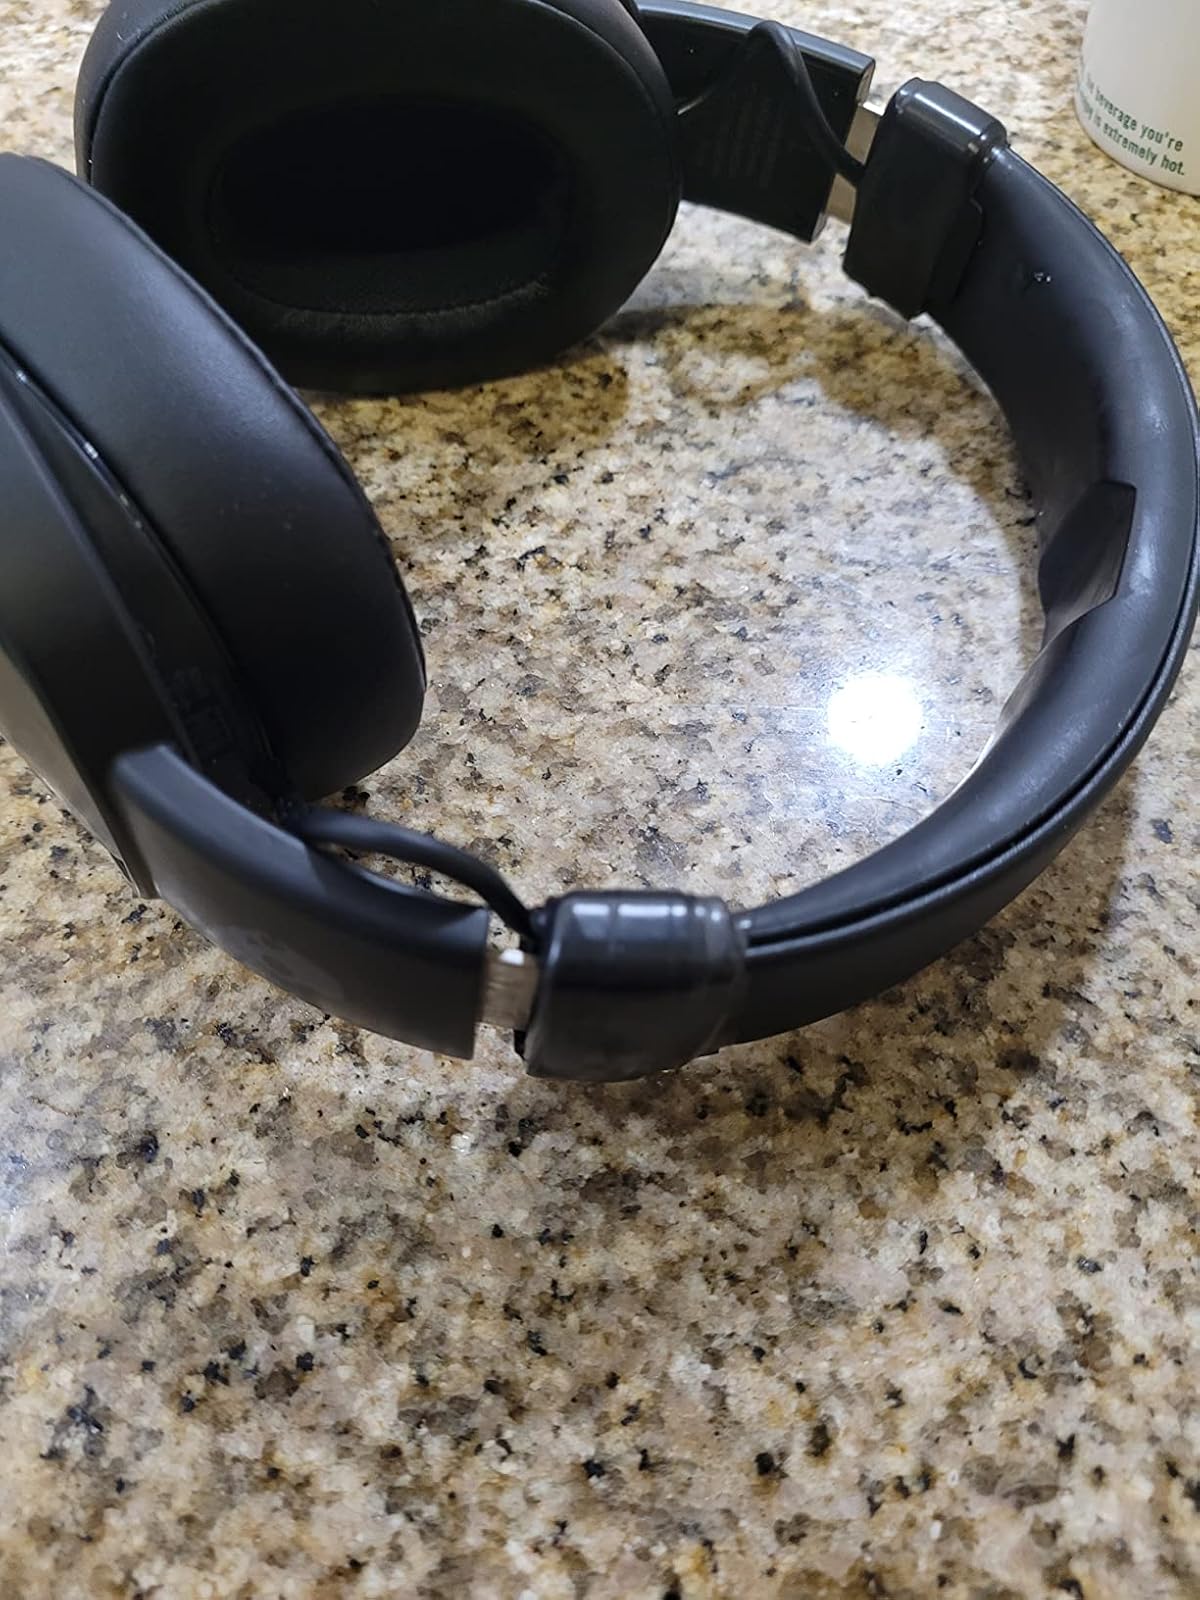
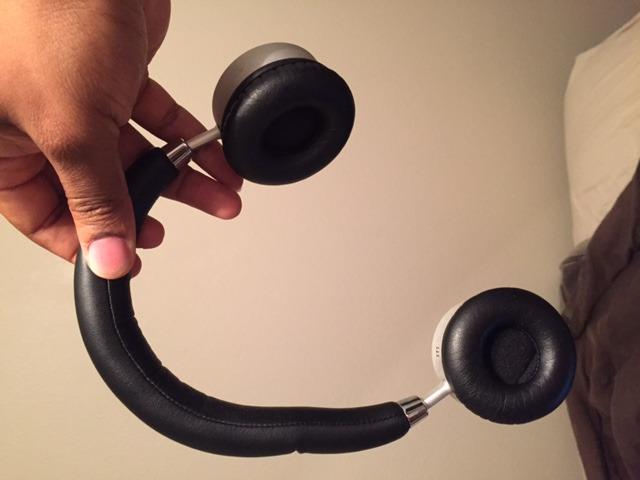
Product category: headphones
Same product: no